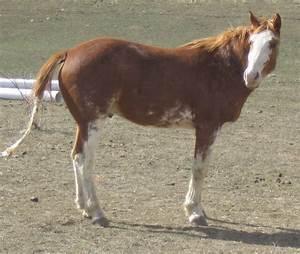
horse